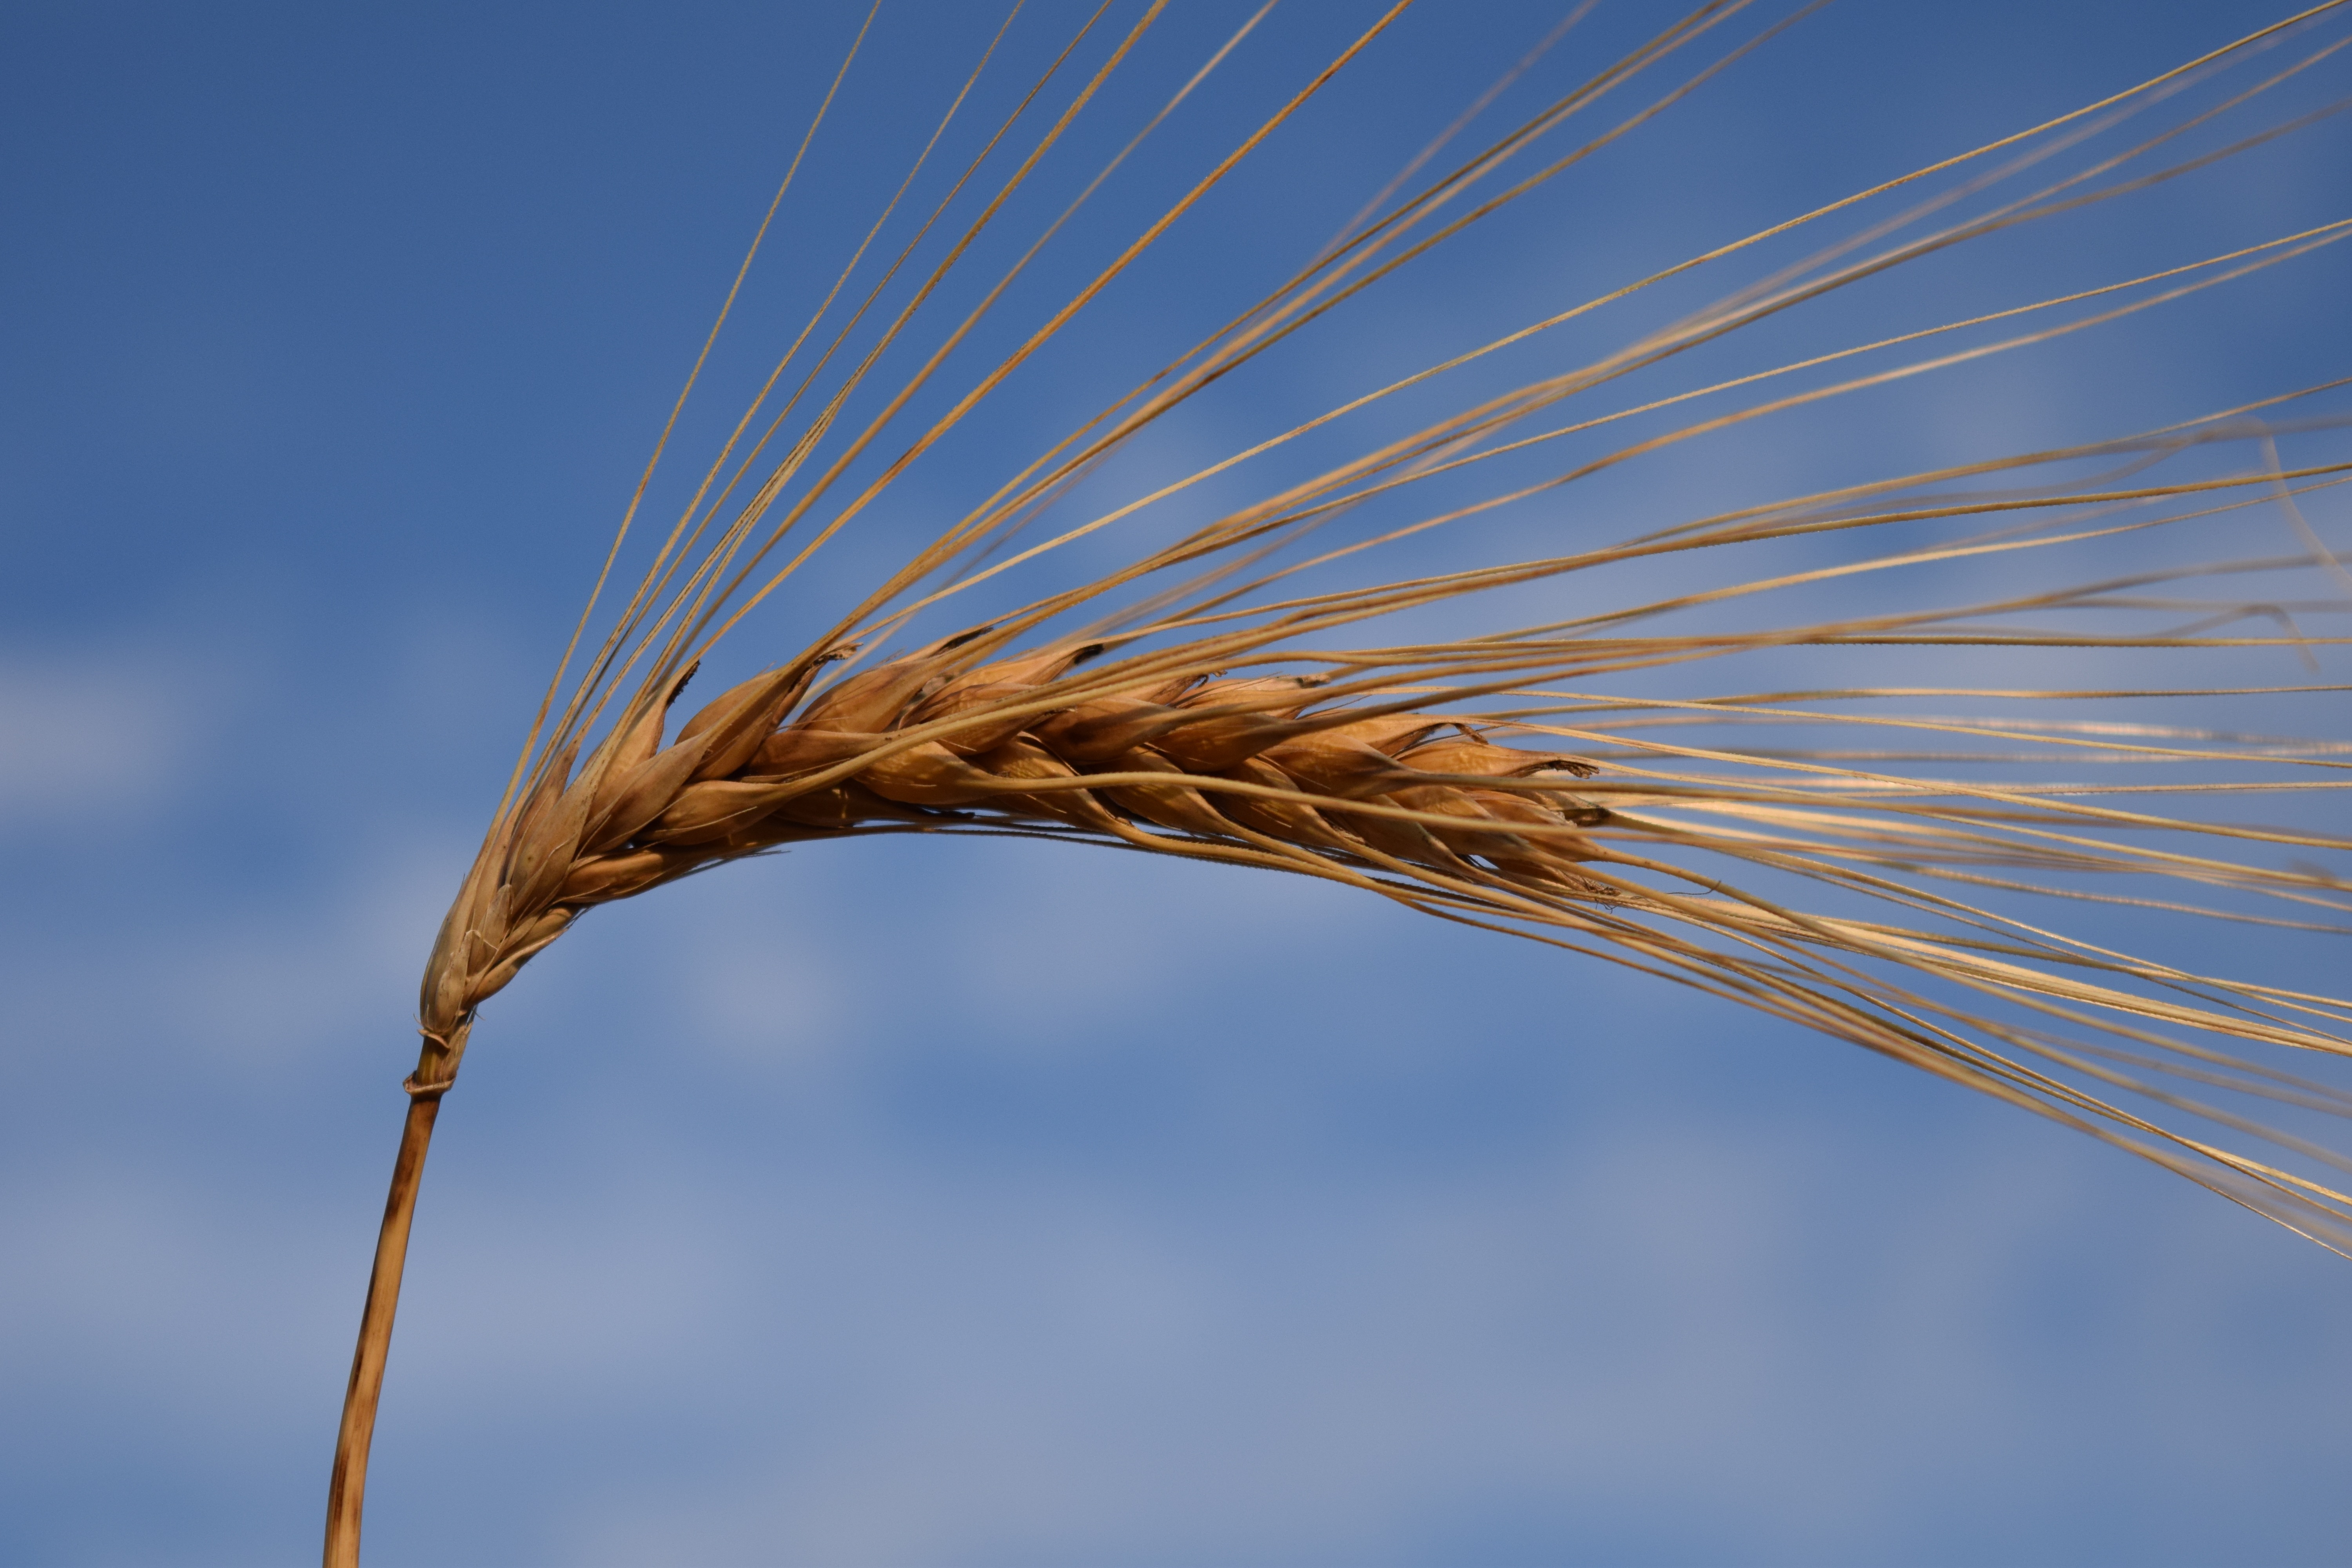
nature, grass, branch, plant, sky, field, barley, wheat, grain, sunlight, leaf, flower, wind, line, food, crop, blue, ear, agriculture, close, cereal, close up, rye, cereals, macro photography, flowering plant, commodity, nourishing barley, grass family, plant stem, land plant, arecales, food grain